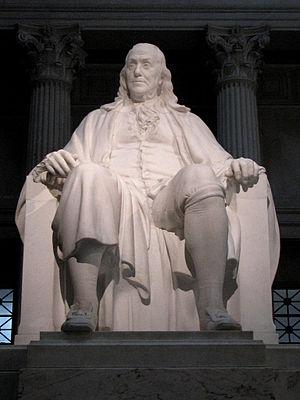
Benjamin Franklin /ˈbɛnd͡ʒəmɪn ˈfɹæŋklɪn/, né le 17 janvier 1706 à Boston et mort le 17 avril 1790 à Philadelphie, est un imprimeur, éditeur, écrivain, naturaliste, inventeur, abolitionniste et homme politique américain.
Le Benjamin Franklin National Memorial, situé dans la rotonde du Franklin Institute de Philadelphie en Pennsylvanie, est un mémorial national américain.
James Earle Fraser, né le 4 novembre 1876 à Winona et mort le 11 octobre 1953 à Westport, est un sculpteur américain.